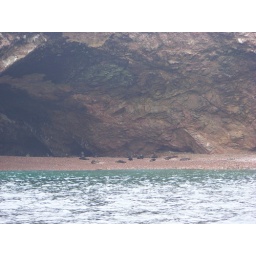
A beach inhabited by sea lions